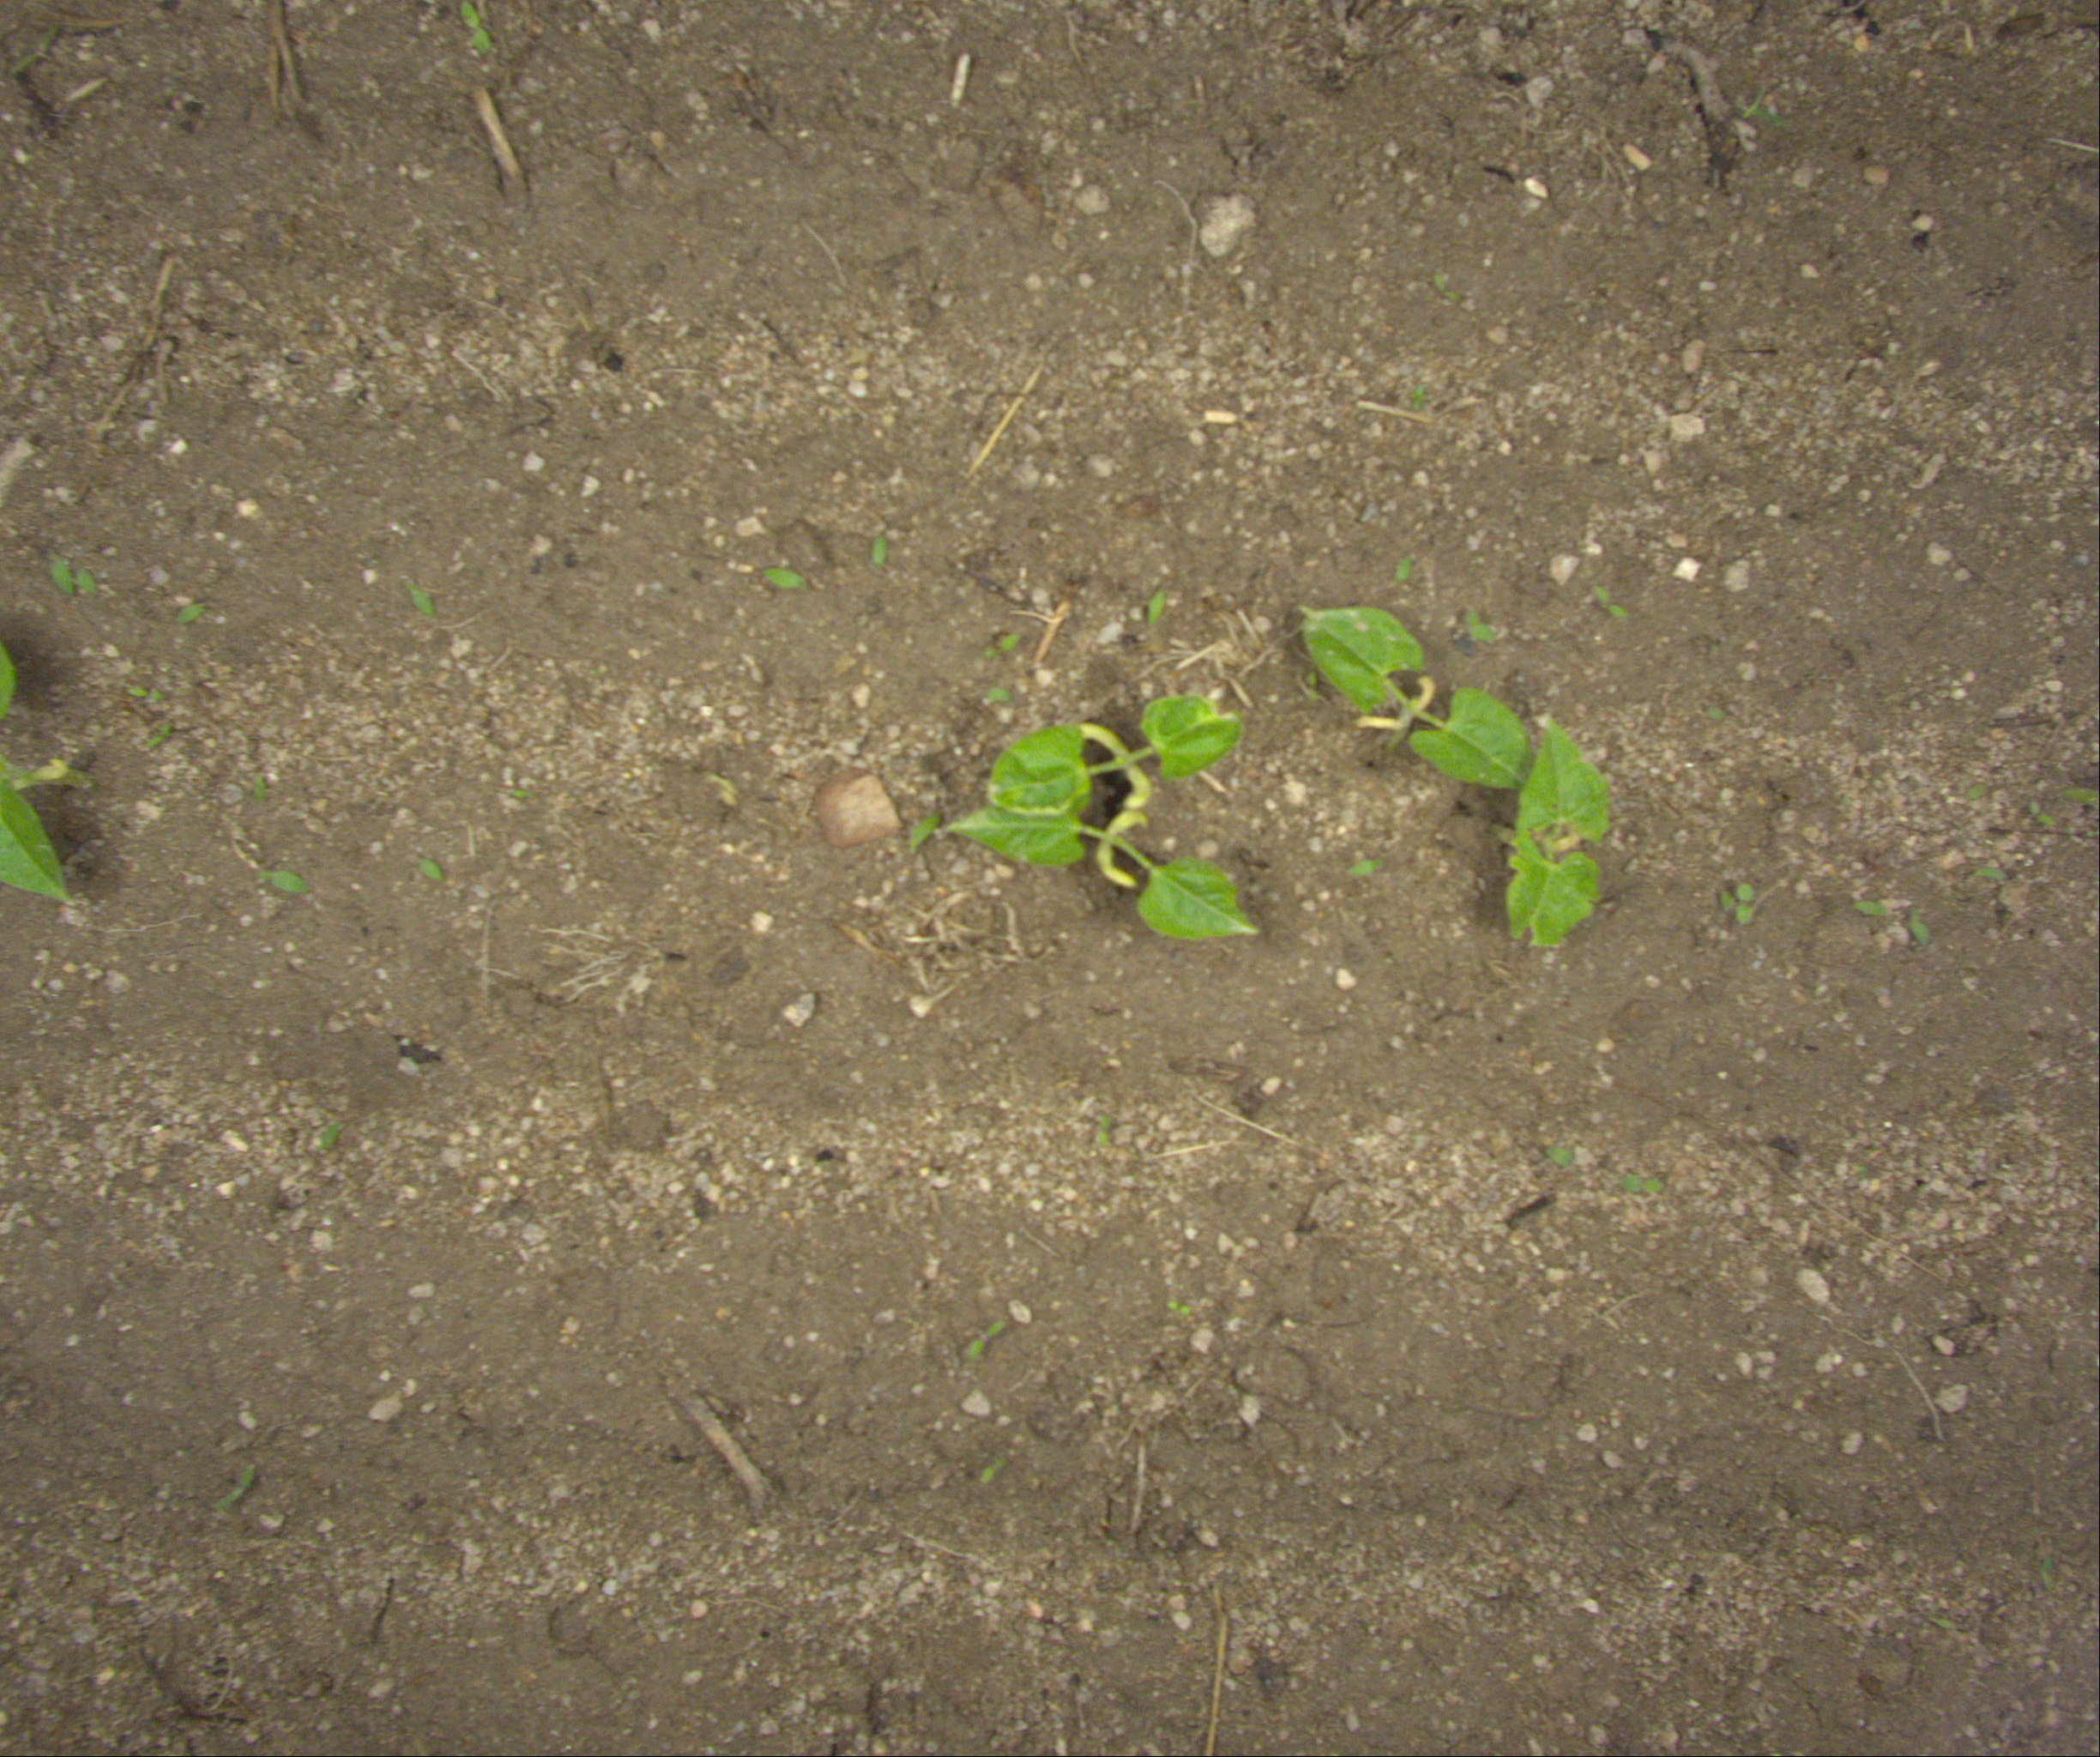
Crop: bean
Objects: bean, bean, bean, bean, stem_bean, stem_bean, stem_bean, stem_bean, stem_bean